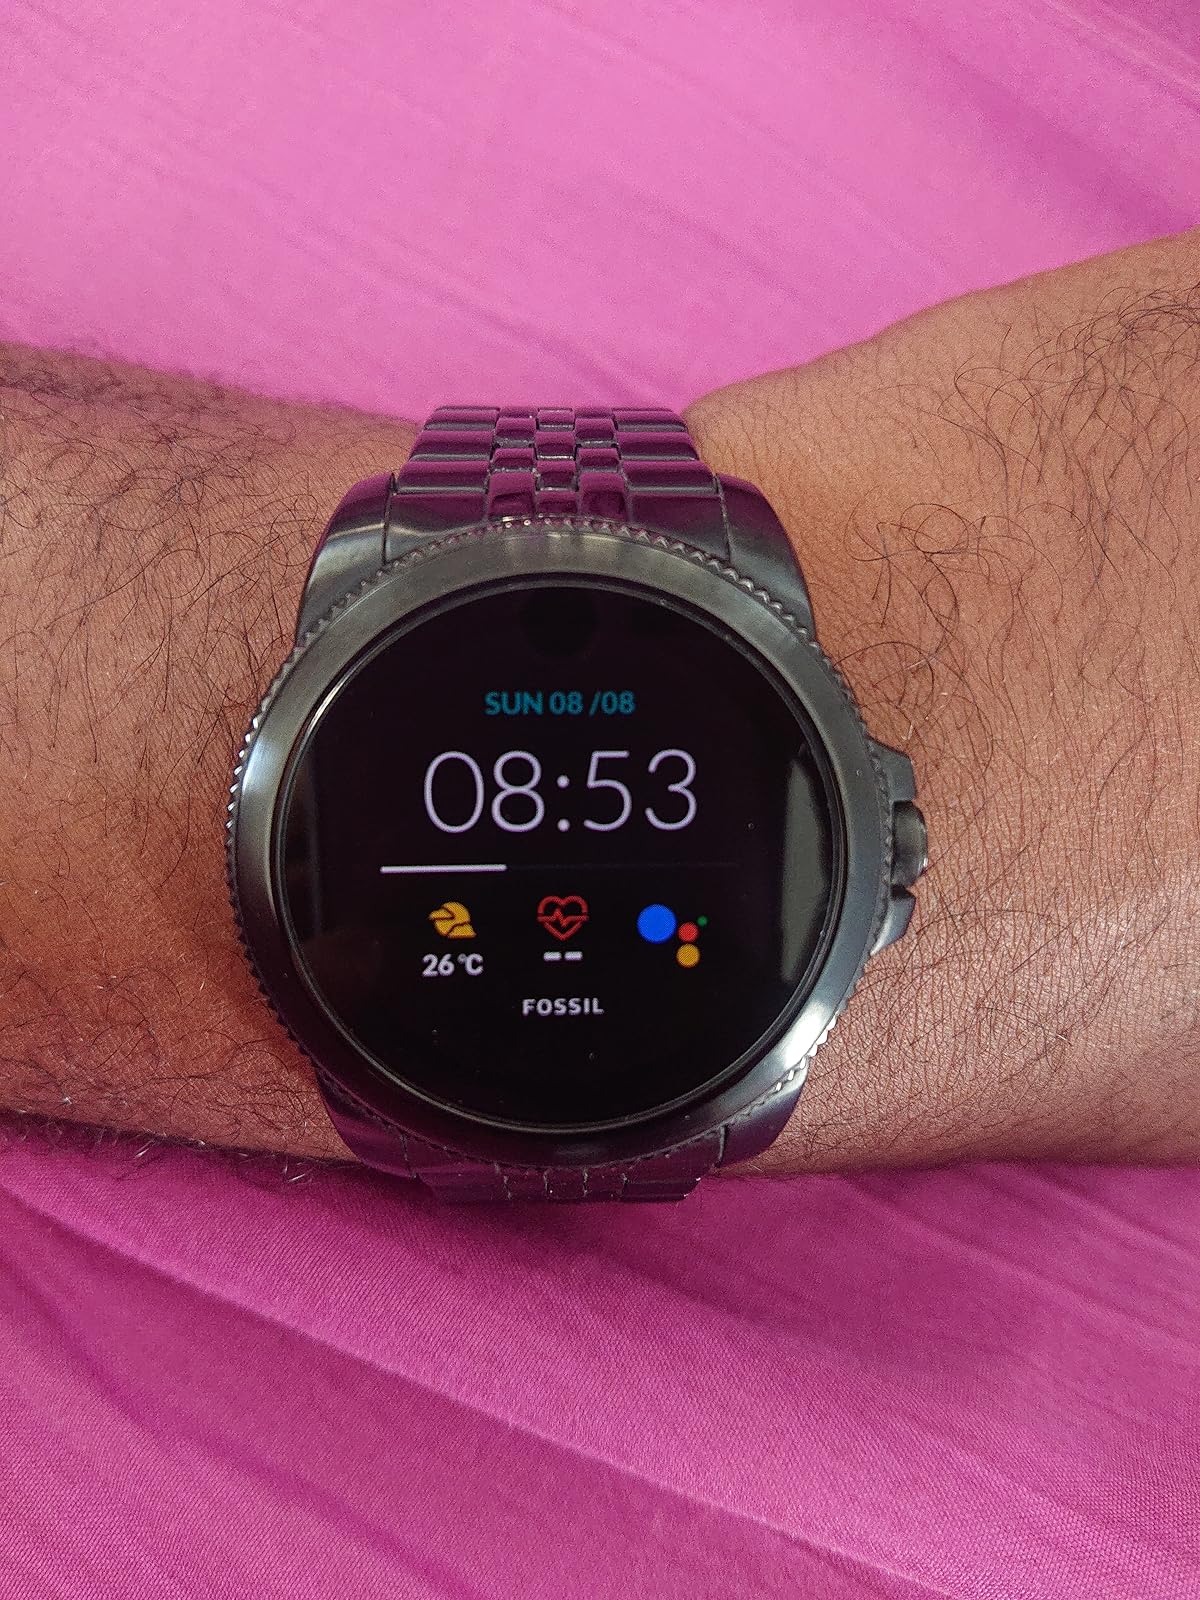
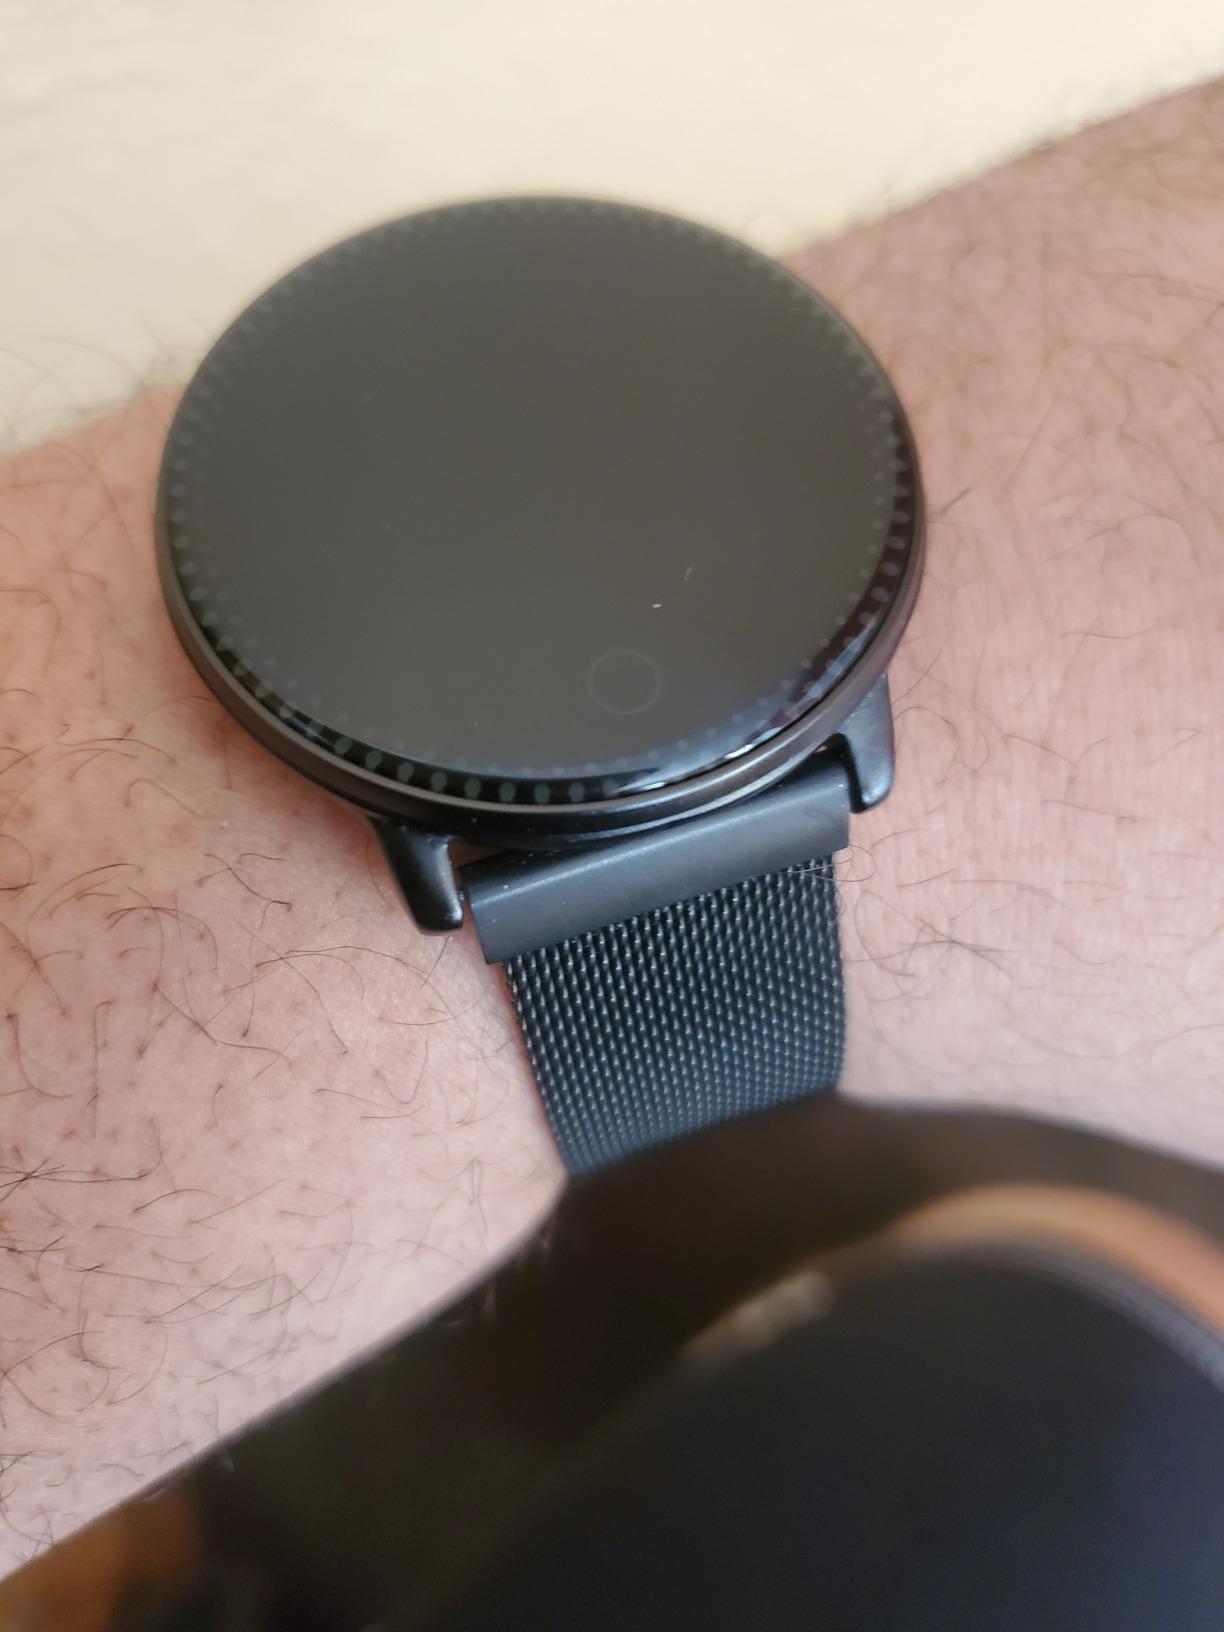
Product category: smartwatch
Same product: no